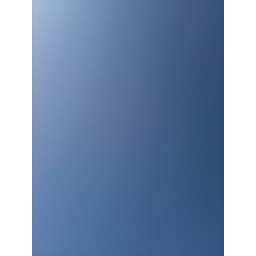
Not a sky cloud in sight!